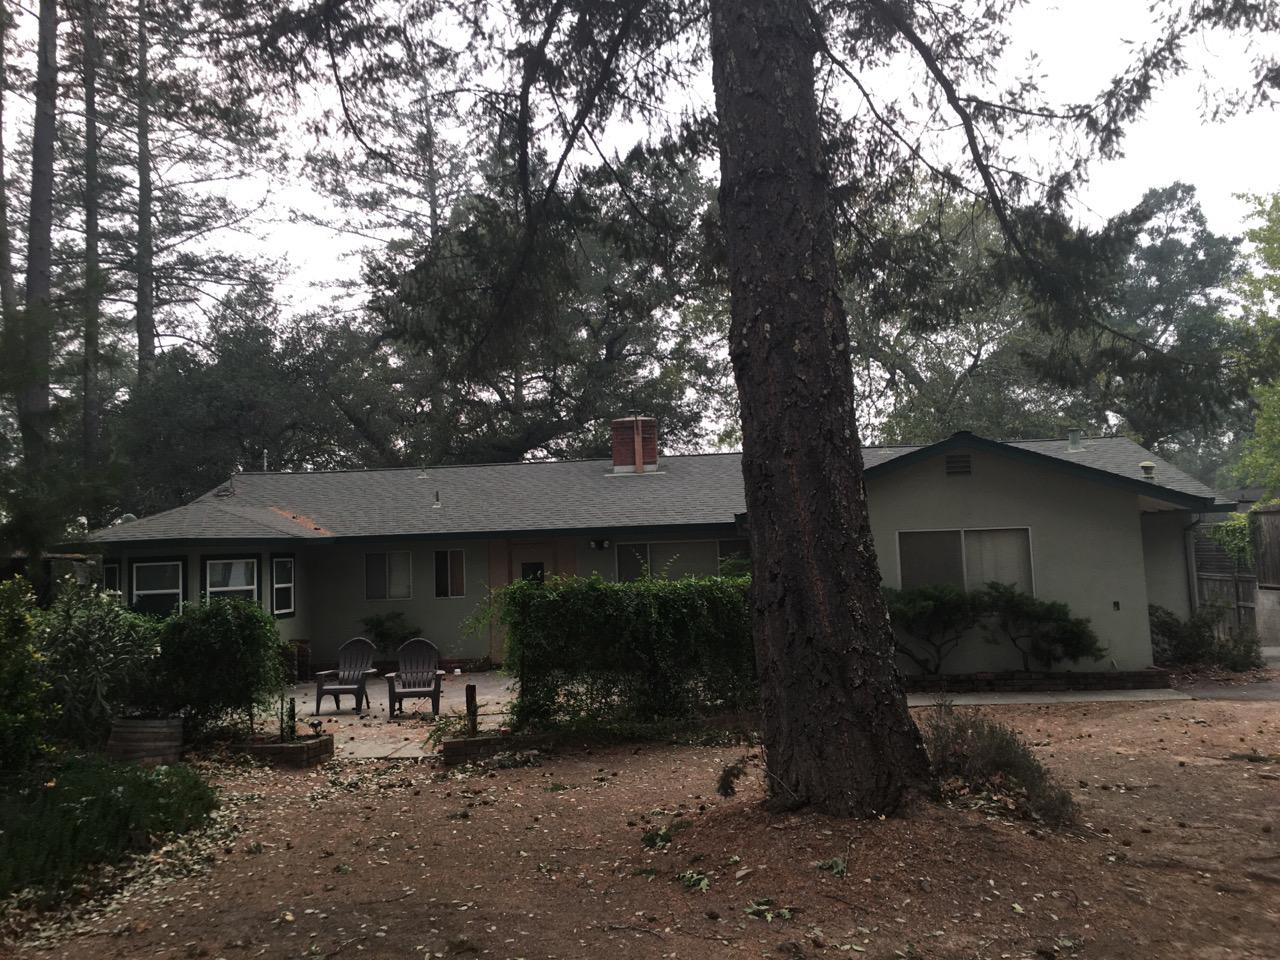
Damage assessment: no_damage